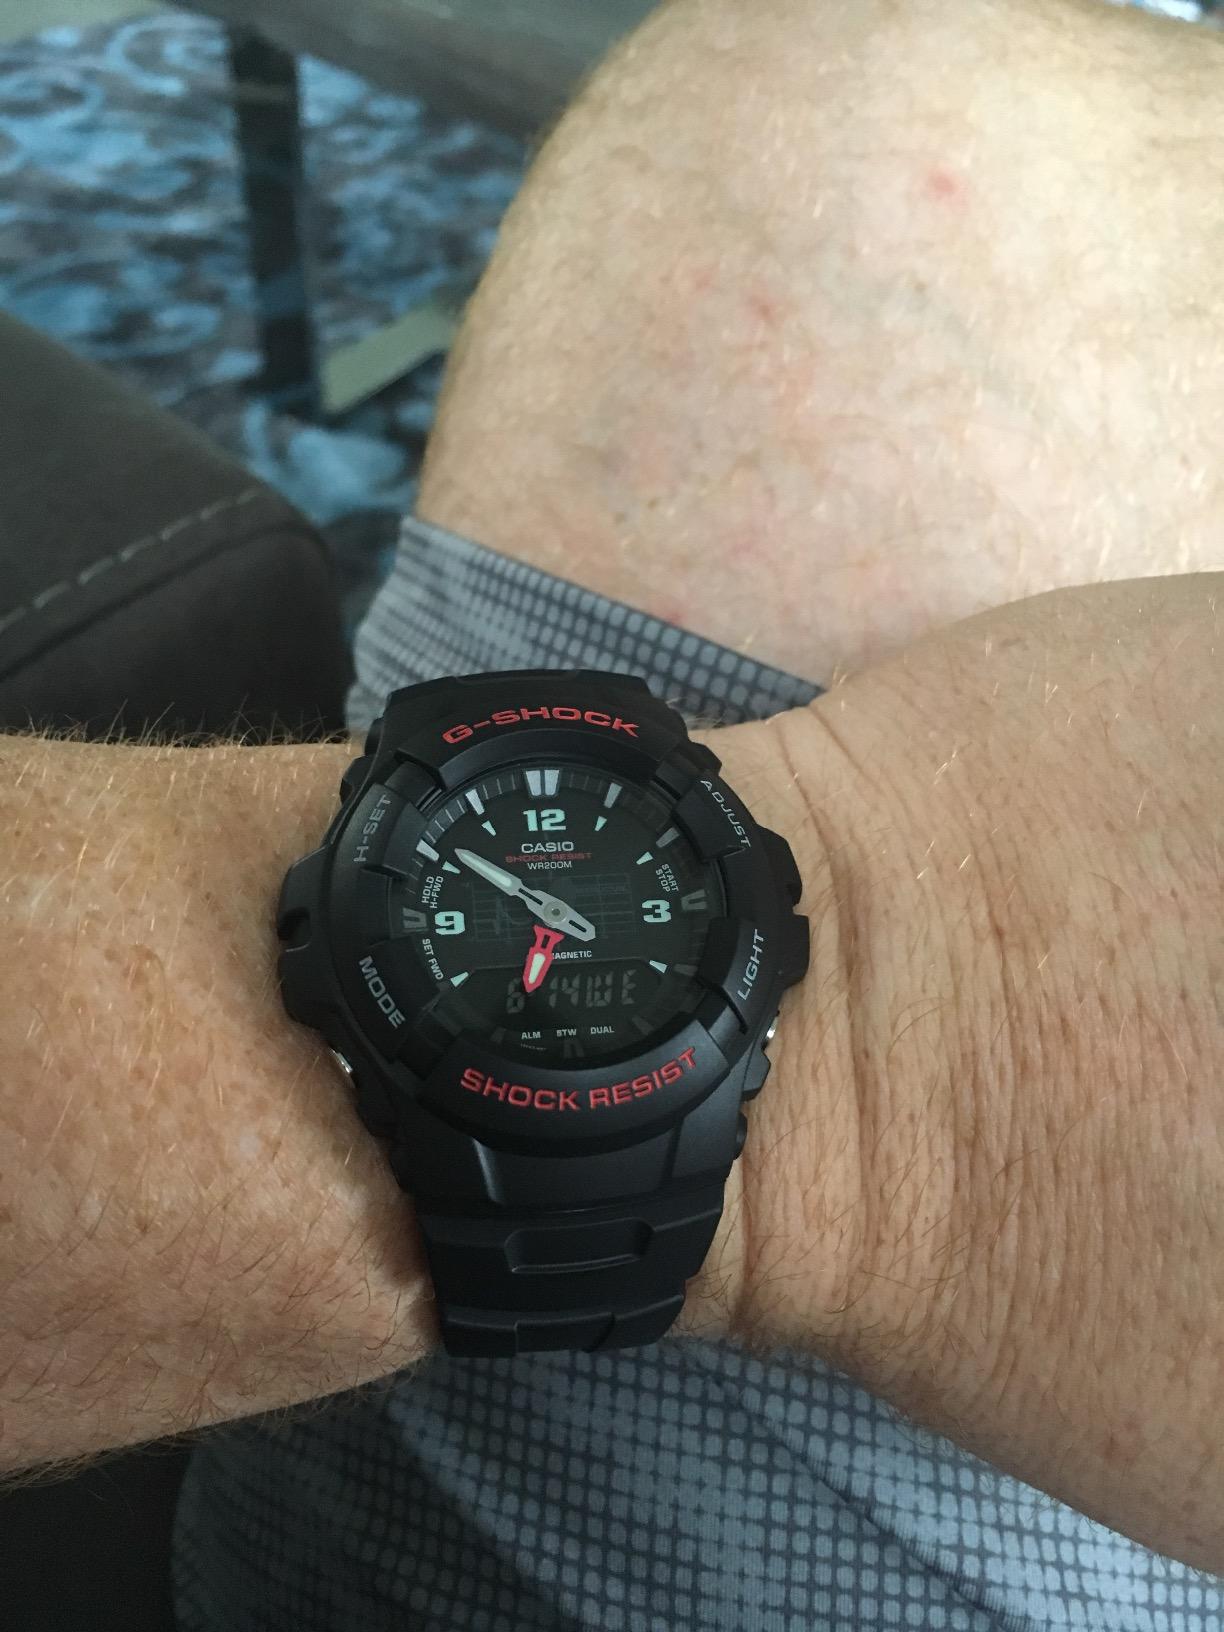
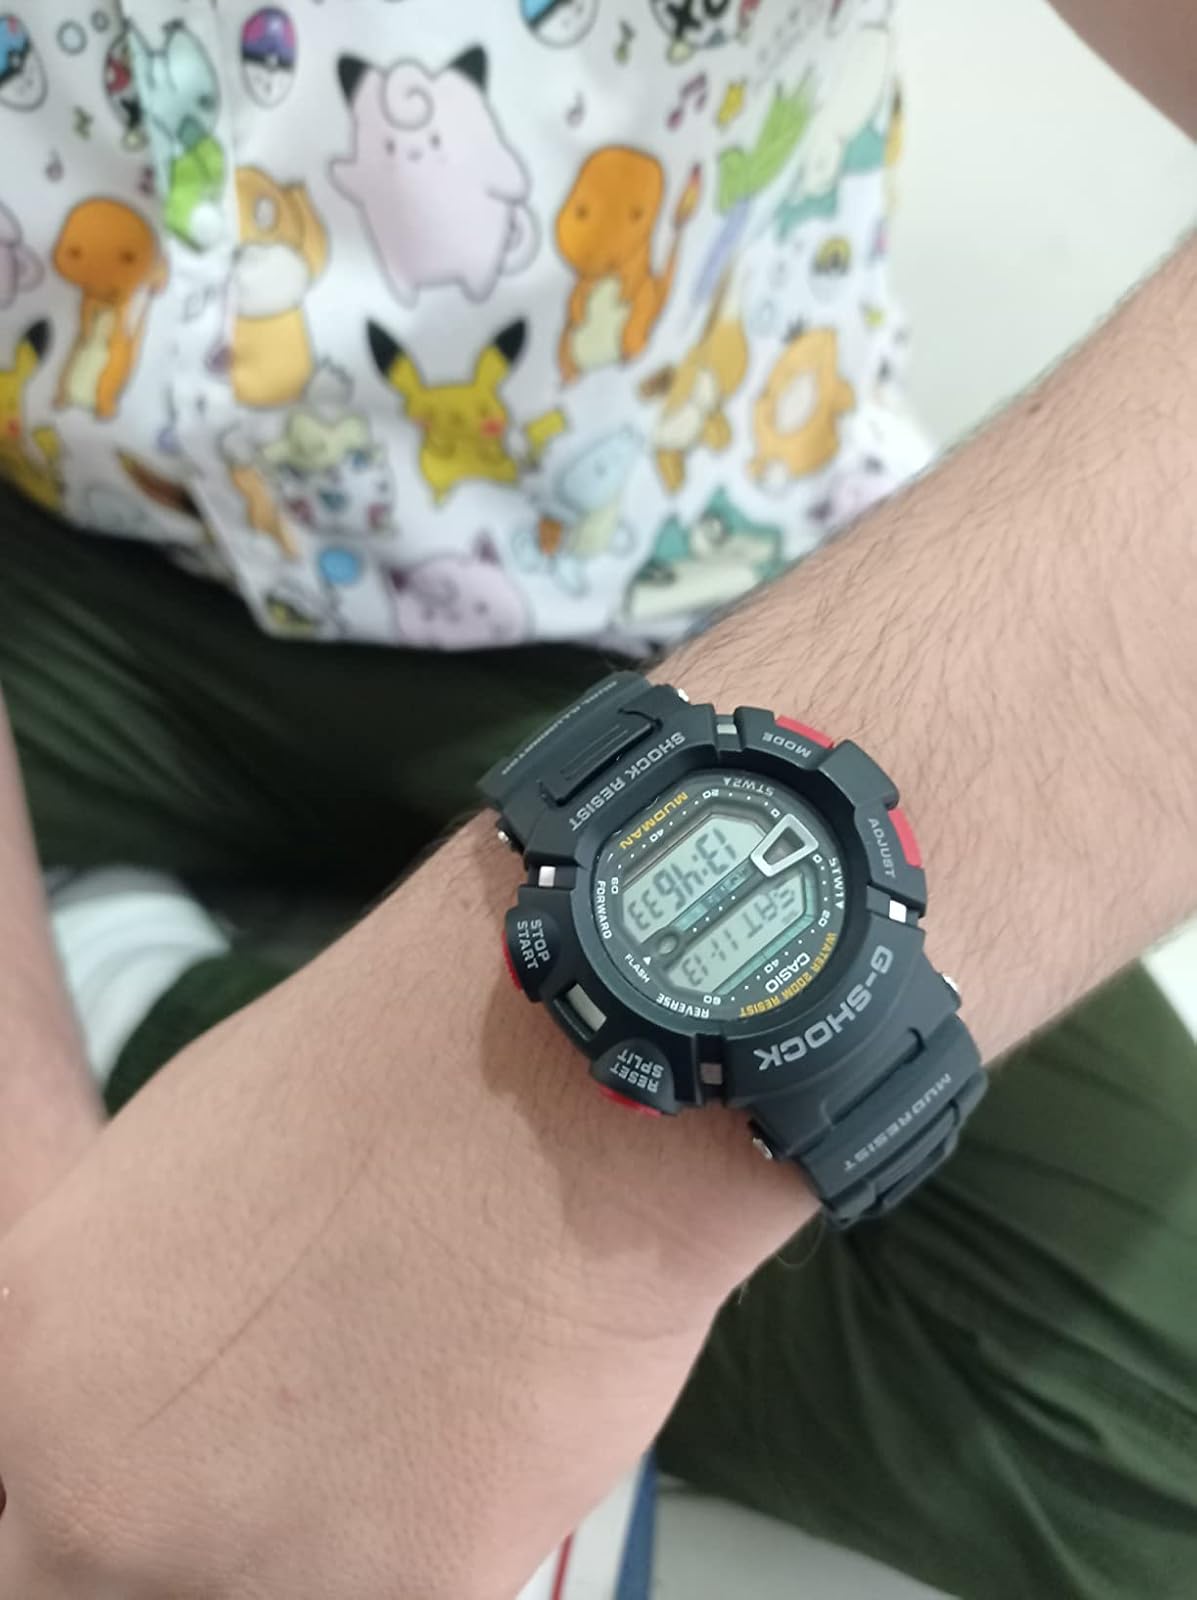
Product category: accessories_watch
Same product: no